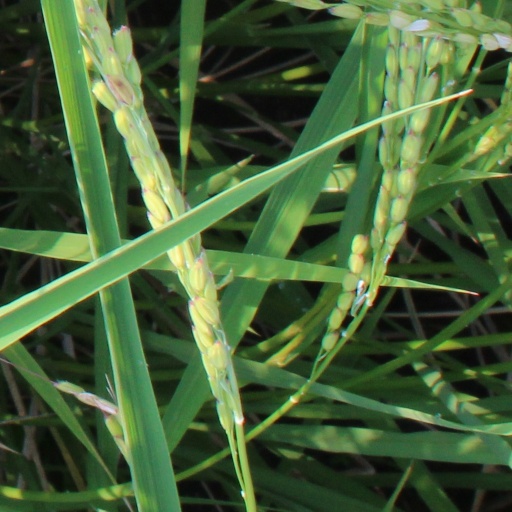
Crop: rice